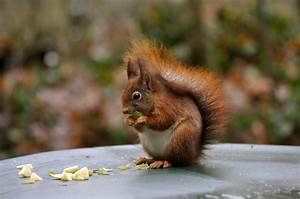
Label: squirrel